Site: brandenburg
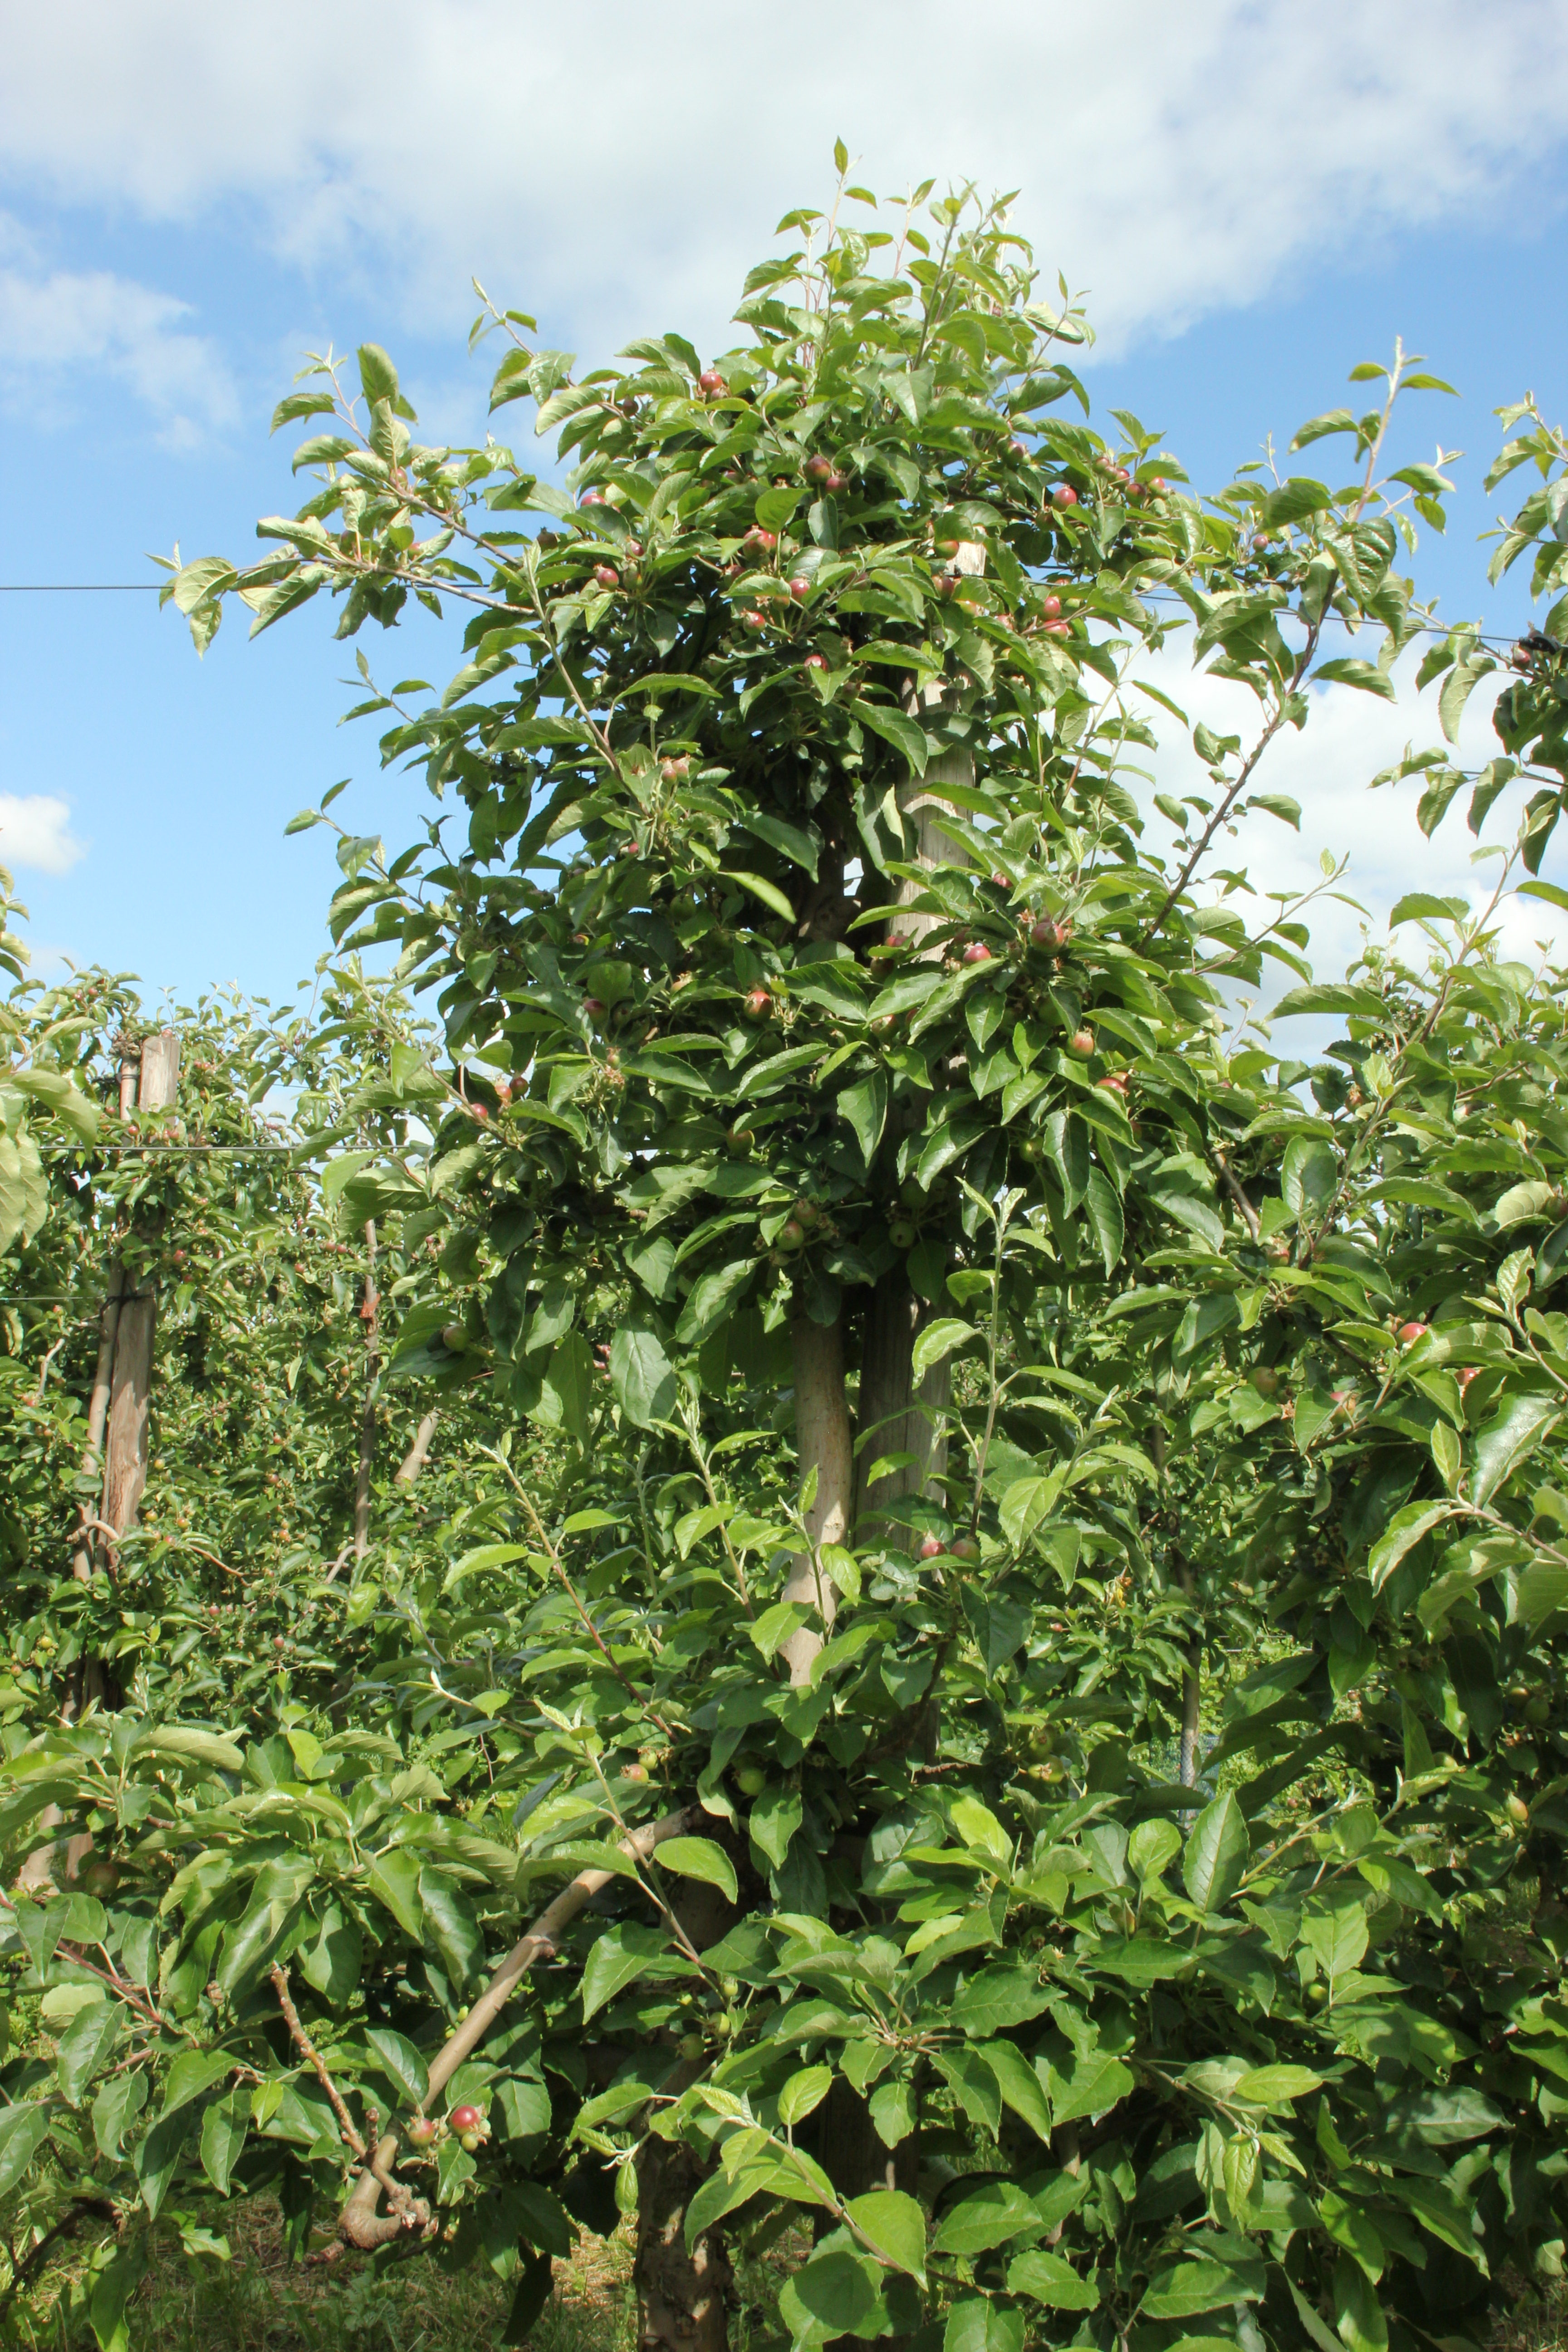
Growth stage (BBCH 72): Development of fruit